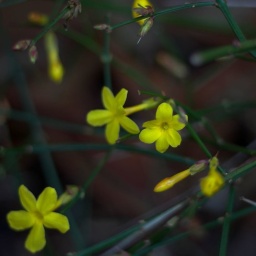
Some small flowers by the wall of the house.